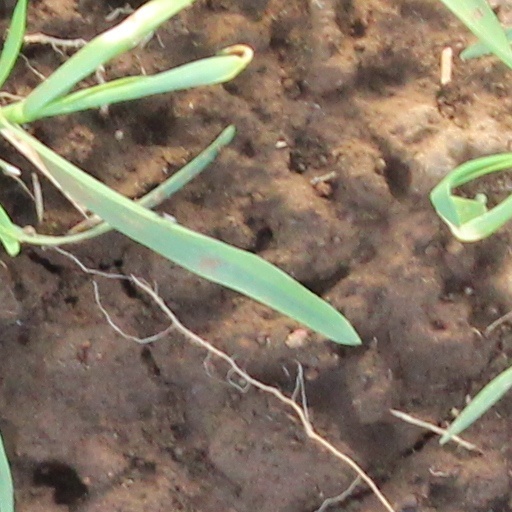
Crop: wheat